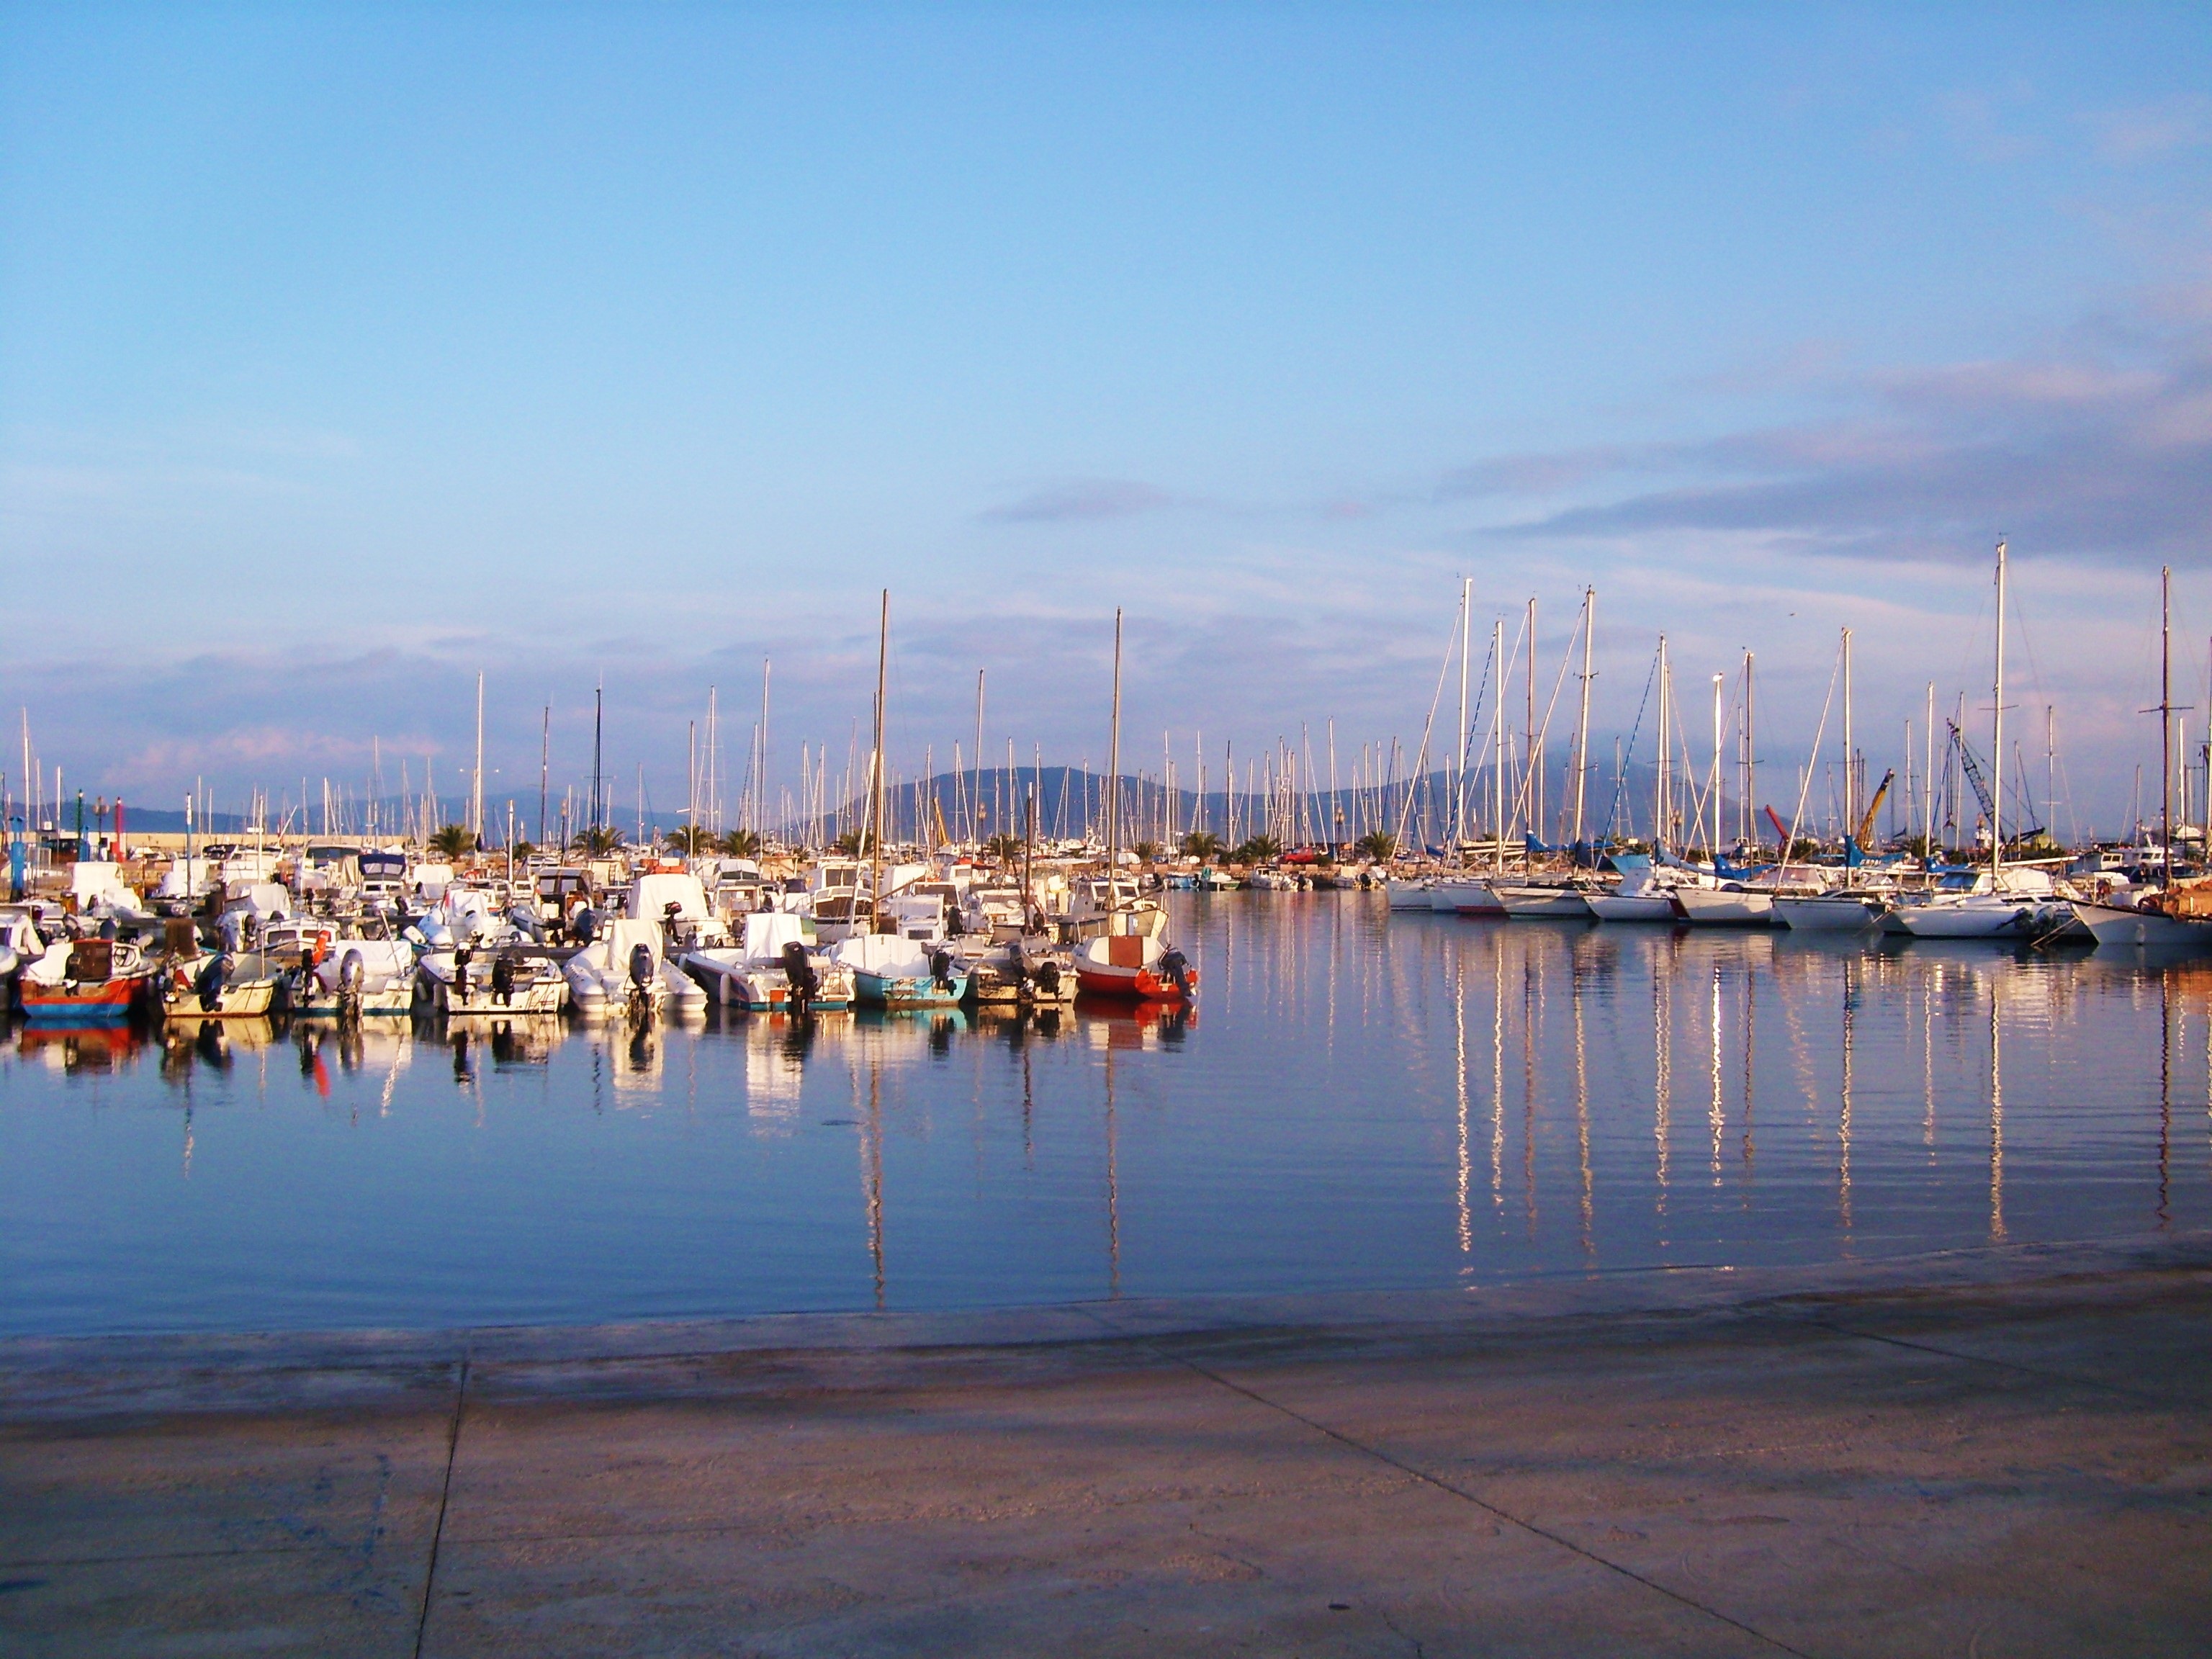
sea, coast, water, horizon, dock, sunset, boat, morning, cityscape, dusk, evening, reflection, mediterranean, vehicle, bay, italy, harbor, marina, port, sailboat, body of water, bank, boats, sailboats, sardinia, sailing ship, reflection in the water